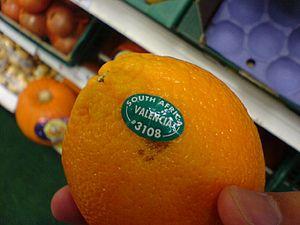
L'Orange Valencia ou Orange Valencia late, Citrus sinensis 'Valencia', est un cultivar d'oranges douces hybridées par l’agronome pionnier californien William Wolfskill dans sa ferme de Santa Ana, au sud de la Californie aux États-Unis d'Amérique.